Divan (architecture)

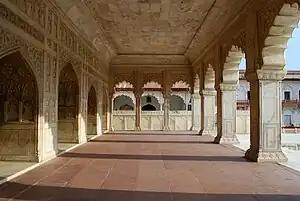
Dīwān-e-Khās at Agra Fort

Diwan or Divan is a term of Arabic origin referring to various types of reception halls. The term occurs in various examples of Islamic architecture, where it can also refer to a government council chamber (related to the "divan"), as well as in a more specific sense in Mughal architecture. They tend to occur in pairs in the Mughal imperial capitals; the most famous ones are in Agra Fort, but there are others in Red Fort, Delhi and Fatehpur Sikri and certain other princely capitals such as Amber and also in Lahore Fort Pakistan.